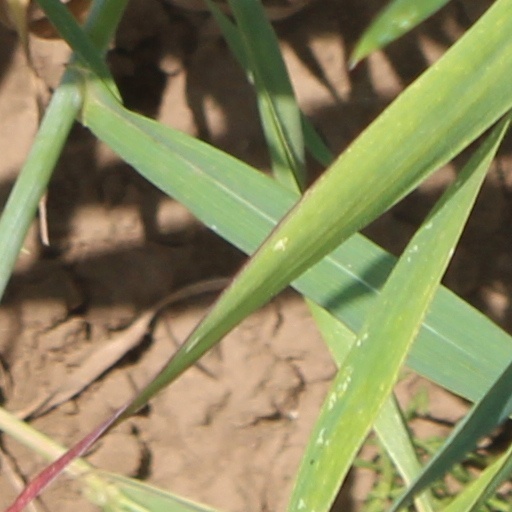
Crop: wheat